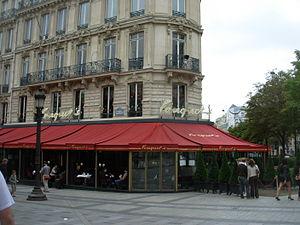
Le restaurant le Fouquet's, 99 avenue des Champs-Élysées à Paris, en France.
Chaque année, le déjeuner des nommés aux César du cinéma rassemble des personnalités du cinéma français. Il se tient dans le restaurant du Fouquet's sur les Champs-Élysées, quelques semaines avant la cérémonie au mois de février ou mars.